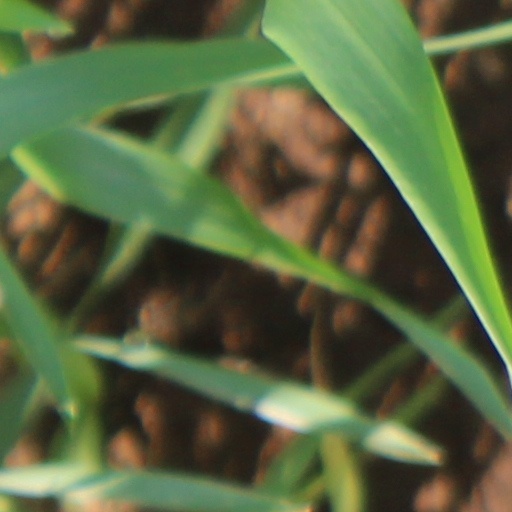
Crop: wheat